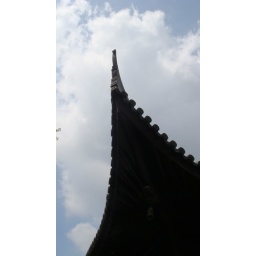
A corner of the roof of a building in the temple